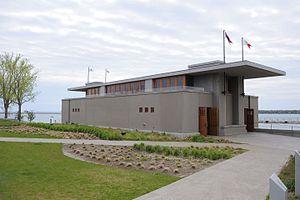
Cet article propose une liste exhaustive des réalisations de Frank Lloyd Wright. Huit d'entre elles sont classées sur la liste du patrimoine mondial de l'UNESCO depuis le 7 juillet 2019 au titre des œuvres architecturales du XXᵉ siècle de Frank Lloyd Wright.